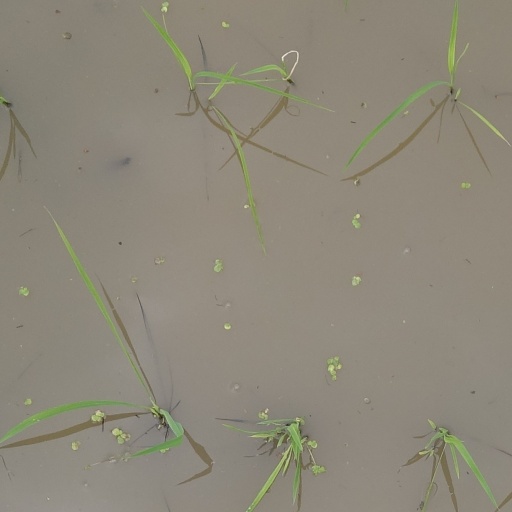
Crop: rice